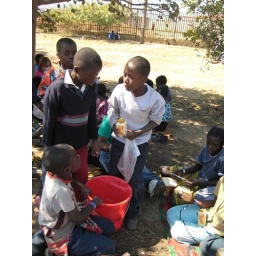
serving one of the girls group their lunch- some of my boys refused because it is so uncommon over there